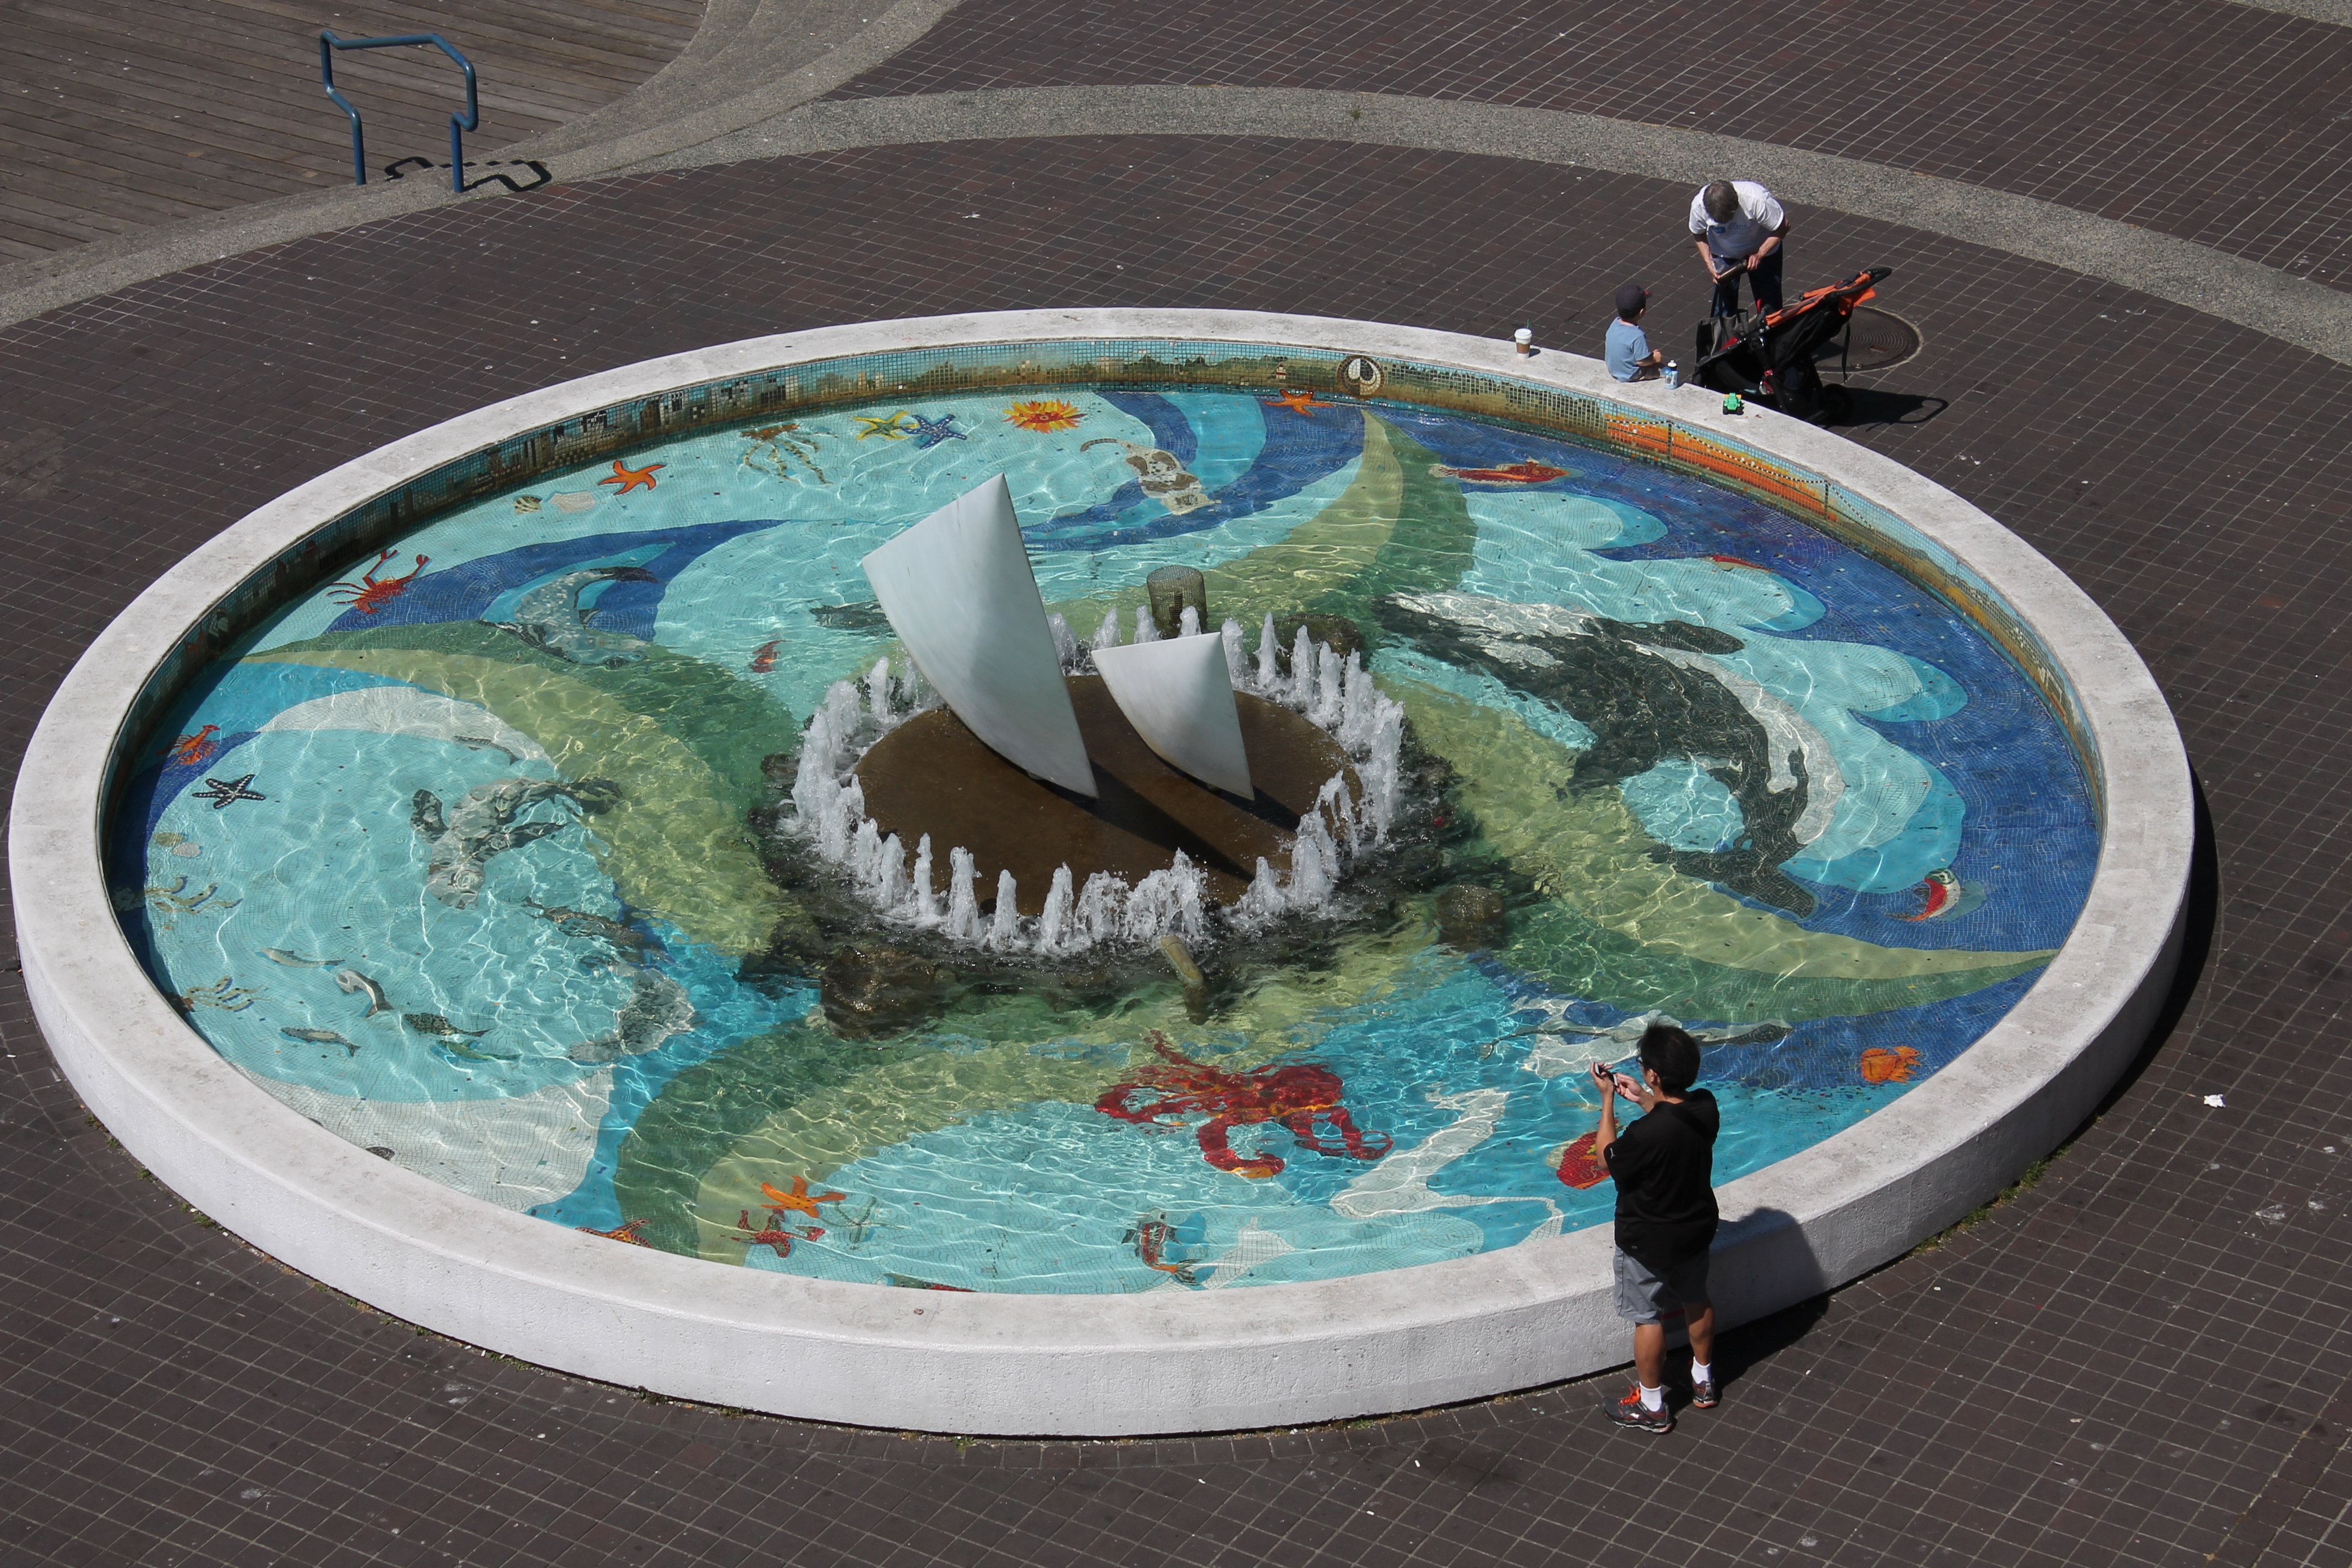
street, downtown, swimming pool, square, vancouver, landmark, sightseeing, tourism, art, canada, mural, fountain, public square, water feature, cities, royalty free